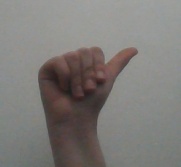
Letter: dhad